Mochalyshche

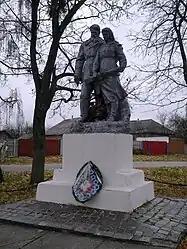
Monument to World War II partisans in Mochalyshche

It is unclear when exactly Mochalyshche was established. Information published by the Ukrainian Verkhovna Rada attests to its founding by the first decade of the 1800s. The village was likely founded during the Hetman administration, with the oldest mention of the village dating to the 1781 index of the Kievan viceroyalty, mentioning a village of 4 pospolite households named Mochalinskom, in , . Its first emergence on a map was in 1801, appearing in the Russian Empire's (meaning "100-sheet map").